William C. Kittredge

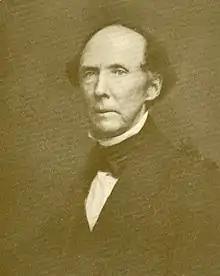
Illustration from National Life Insurance Company of Montpelier, Vermont

William Cullen Kittredge (February 23, 1800 – June 11, 1869) was a Vermont lawyer and politician. He served as 18th lieutenant governor of Vermont from 1852 to 1853.